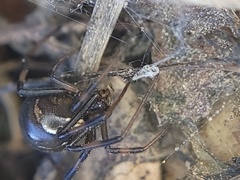
Species: Lactrodectus_hesperus